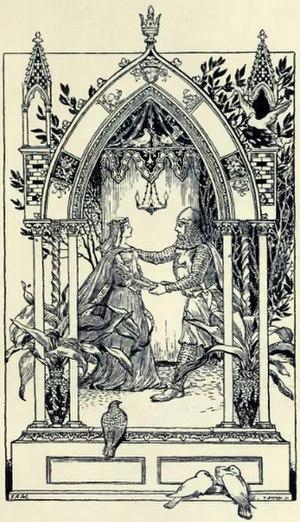
Illustration de 1900 par V. Jastrau pour Aucassin og Nicolete en danois. Biliographie
Aucassin et Nicolette est une œuvre littéraire de la fin du XIIᵉ siècle ou de la première moitié du XIIIᵉ siècle, composée en picard alternativement en prose et en vers. Cette fable chantée et récitée, souvent qualifiée de petit chef-d'œuvre, est unique à plus d'un titre. La seule copie connue, conservée dans un manuscrit de la fin du XIIIᵉ siècle, n'a cessé depuis le XIXᵉ siècle de piquer la curiosité des érudits. Classée en tant que chantefable, cette histoire se trouve être la seule à représenter ce genre particulier.